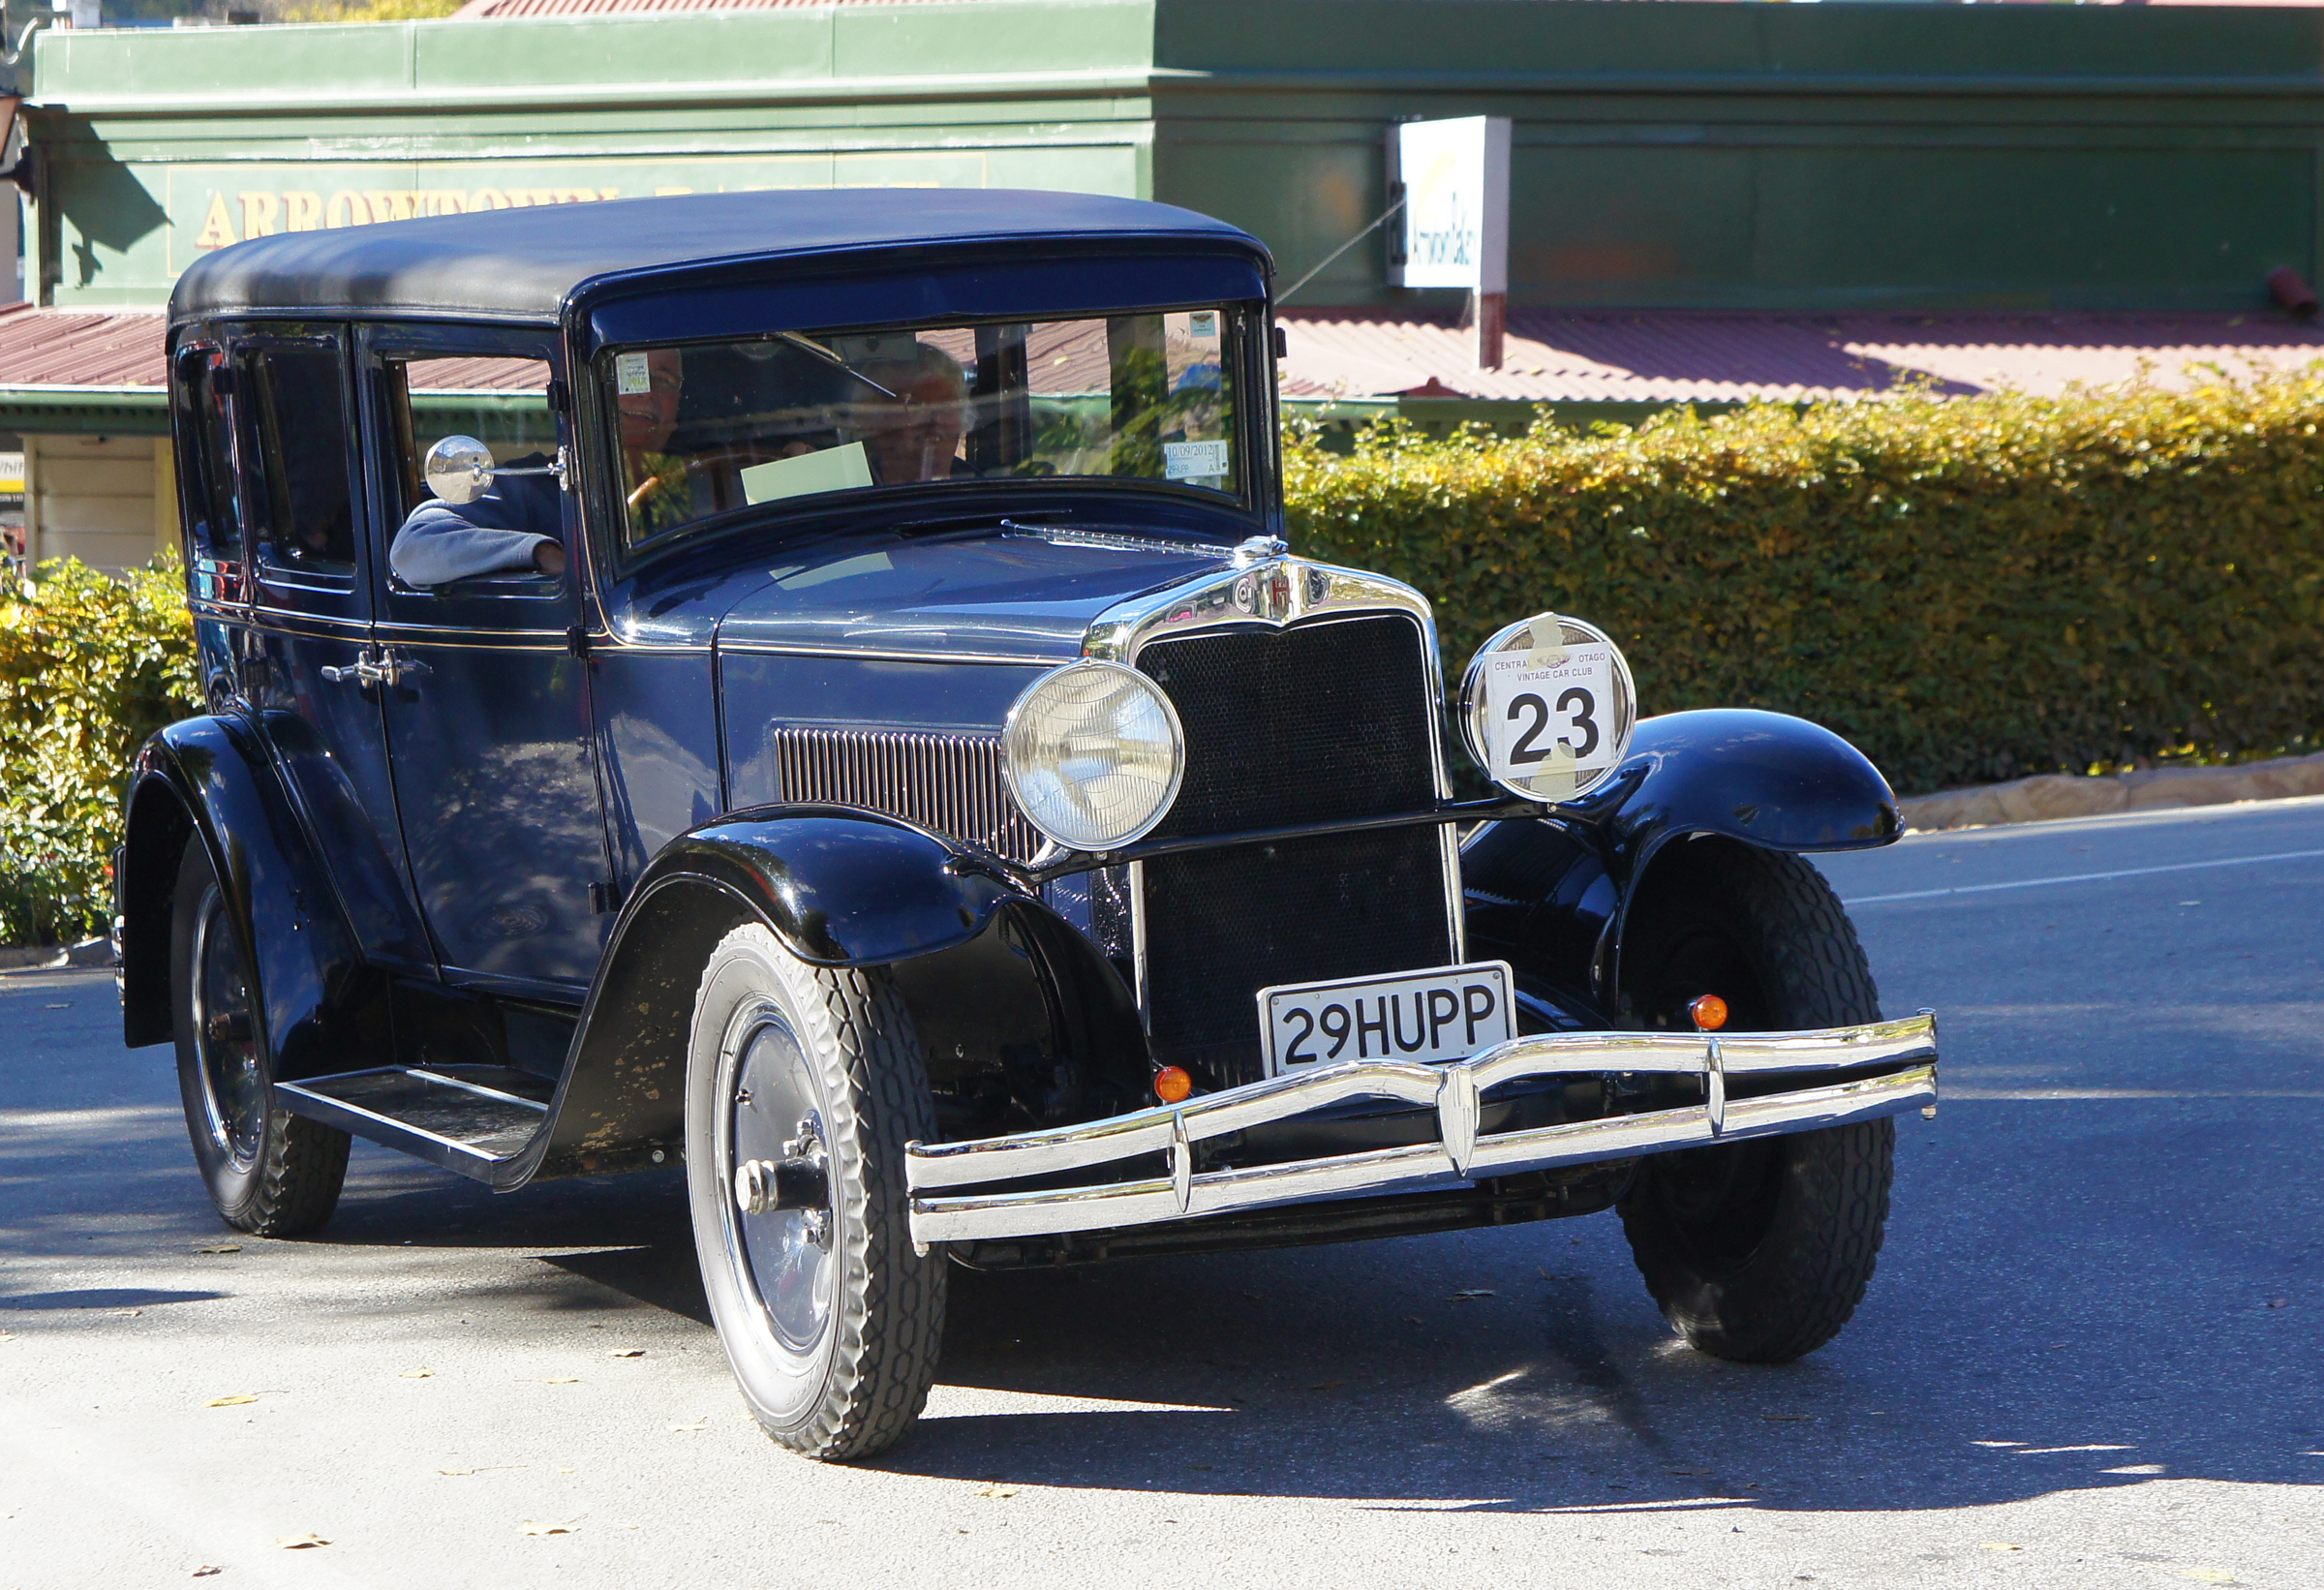
car, vehicle, motor vehicle, vintage car, ford, sedan, oldcars, classic, carshow, arrowtown, classiccars, vintagecars, autoshows, carparade, restoredcars, vintangecarclubs, 1929hupmobile, antique car, hot rod, land vehicle, touring car, automobile make, luxury vehicle